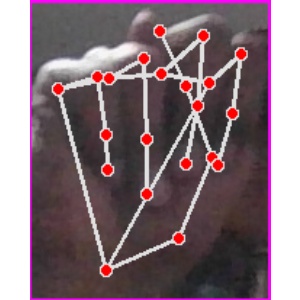
अक्षर: न